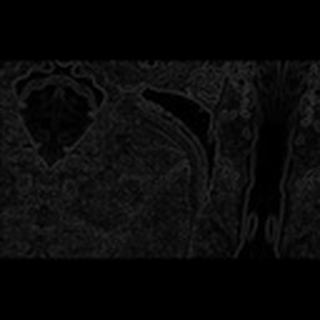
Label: cotton_army_worm